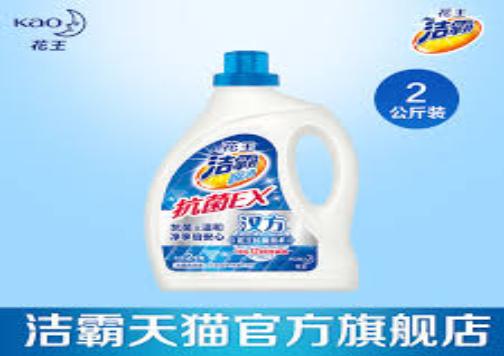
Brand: attack
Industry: Necessities